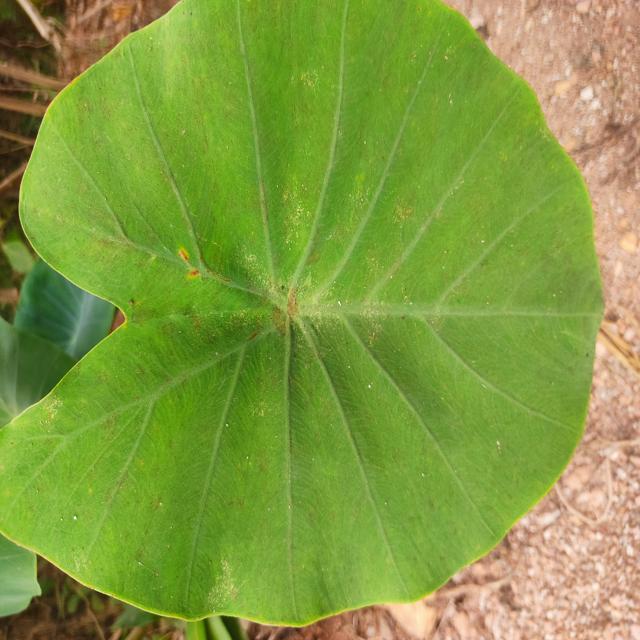
Label: Healthy